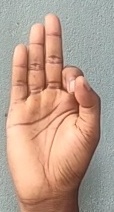
ASL sign: F